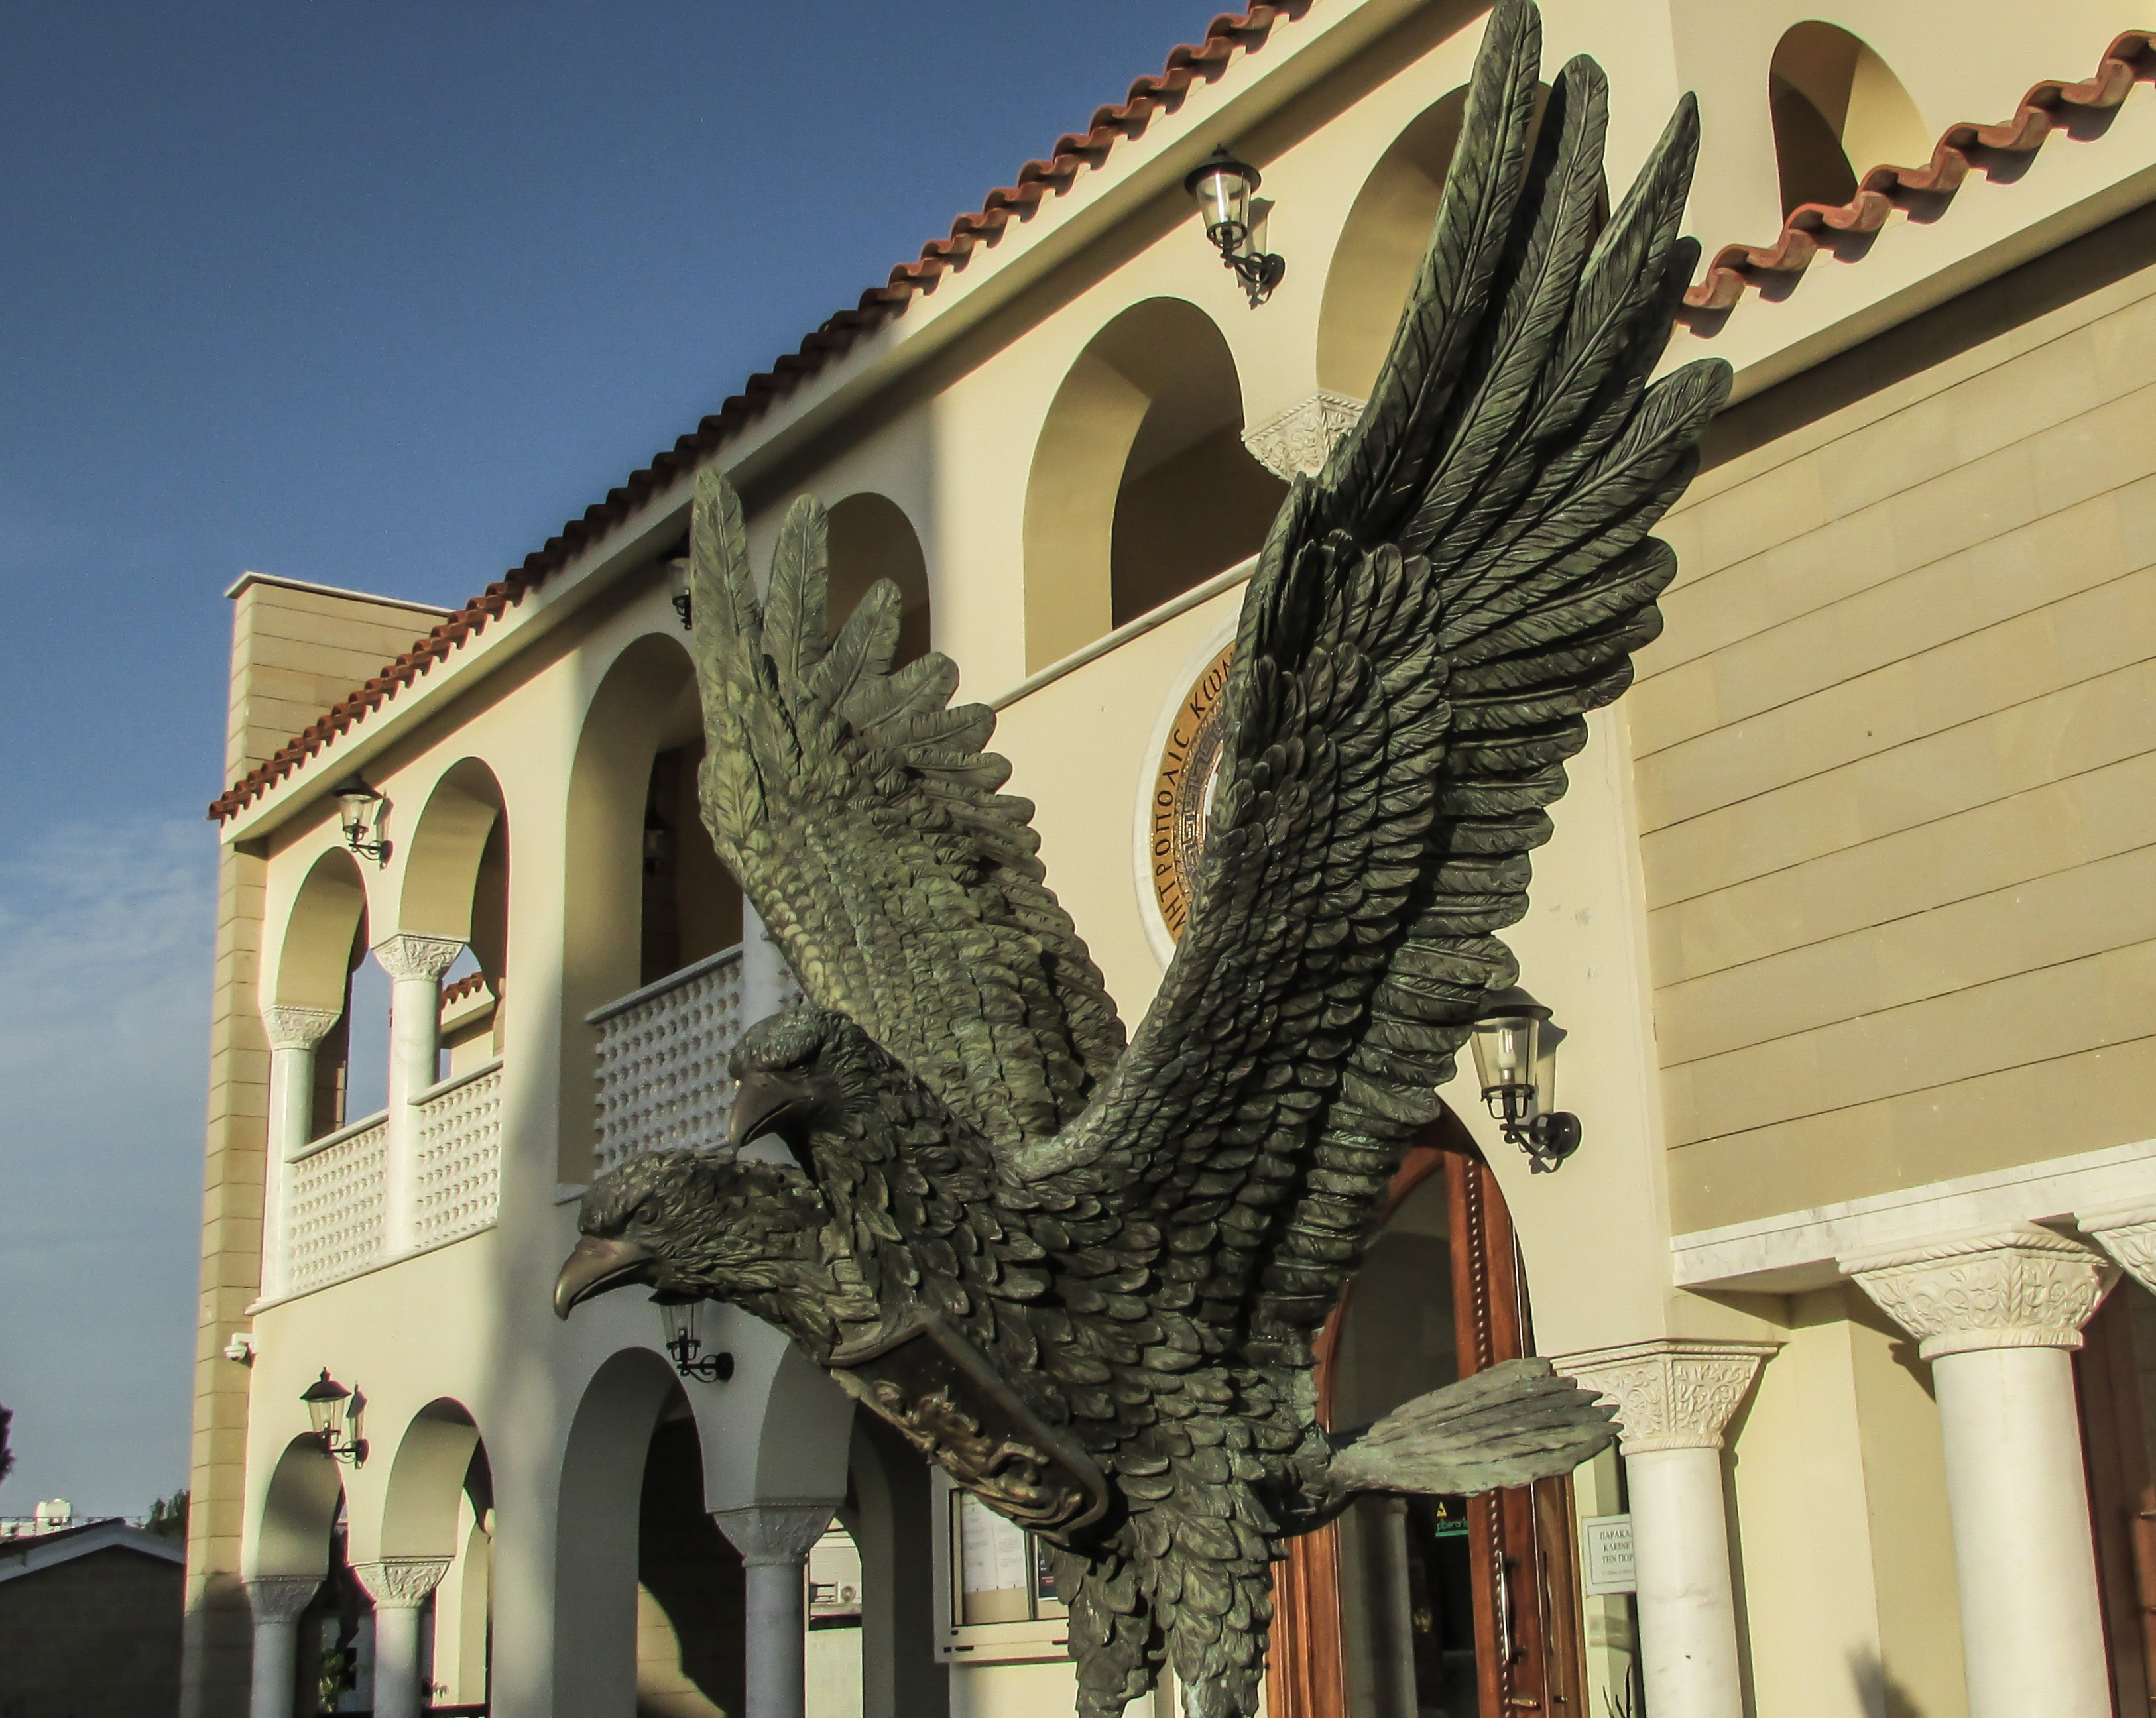
architecture, building, palace, monument, statue, arch, column, landmark, facade, place of worship, emblem, sculpture, art, synagogue, orthodox, tourist attraction, cyprus, byzantium, paralimni, bishopric, ancient history, two headed eagle